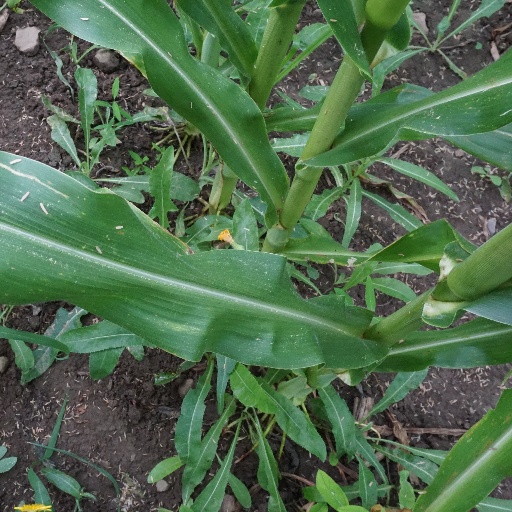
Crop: maize; corn